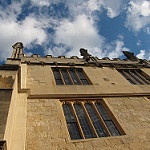
Label: buildings